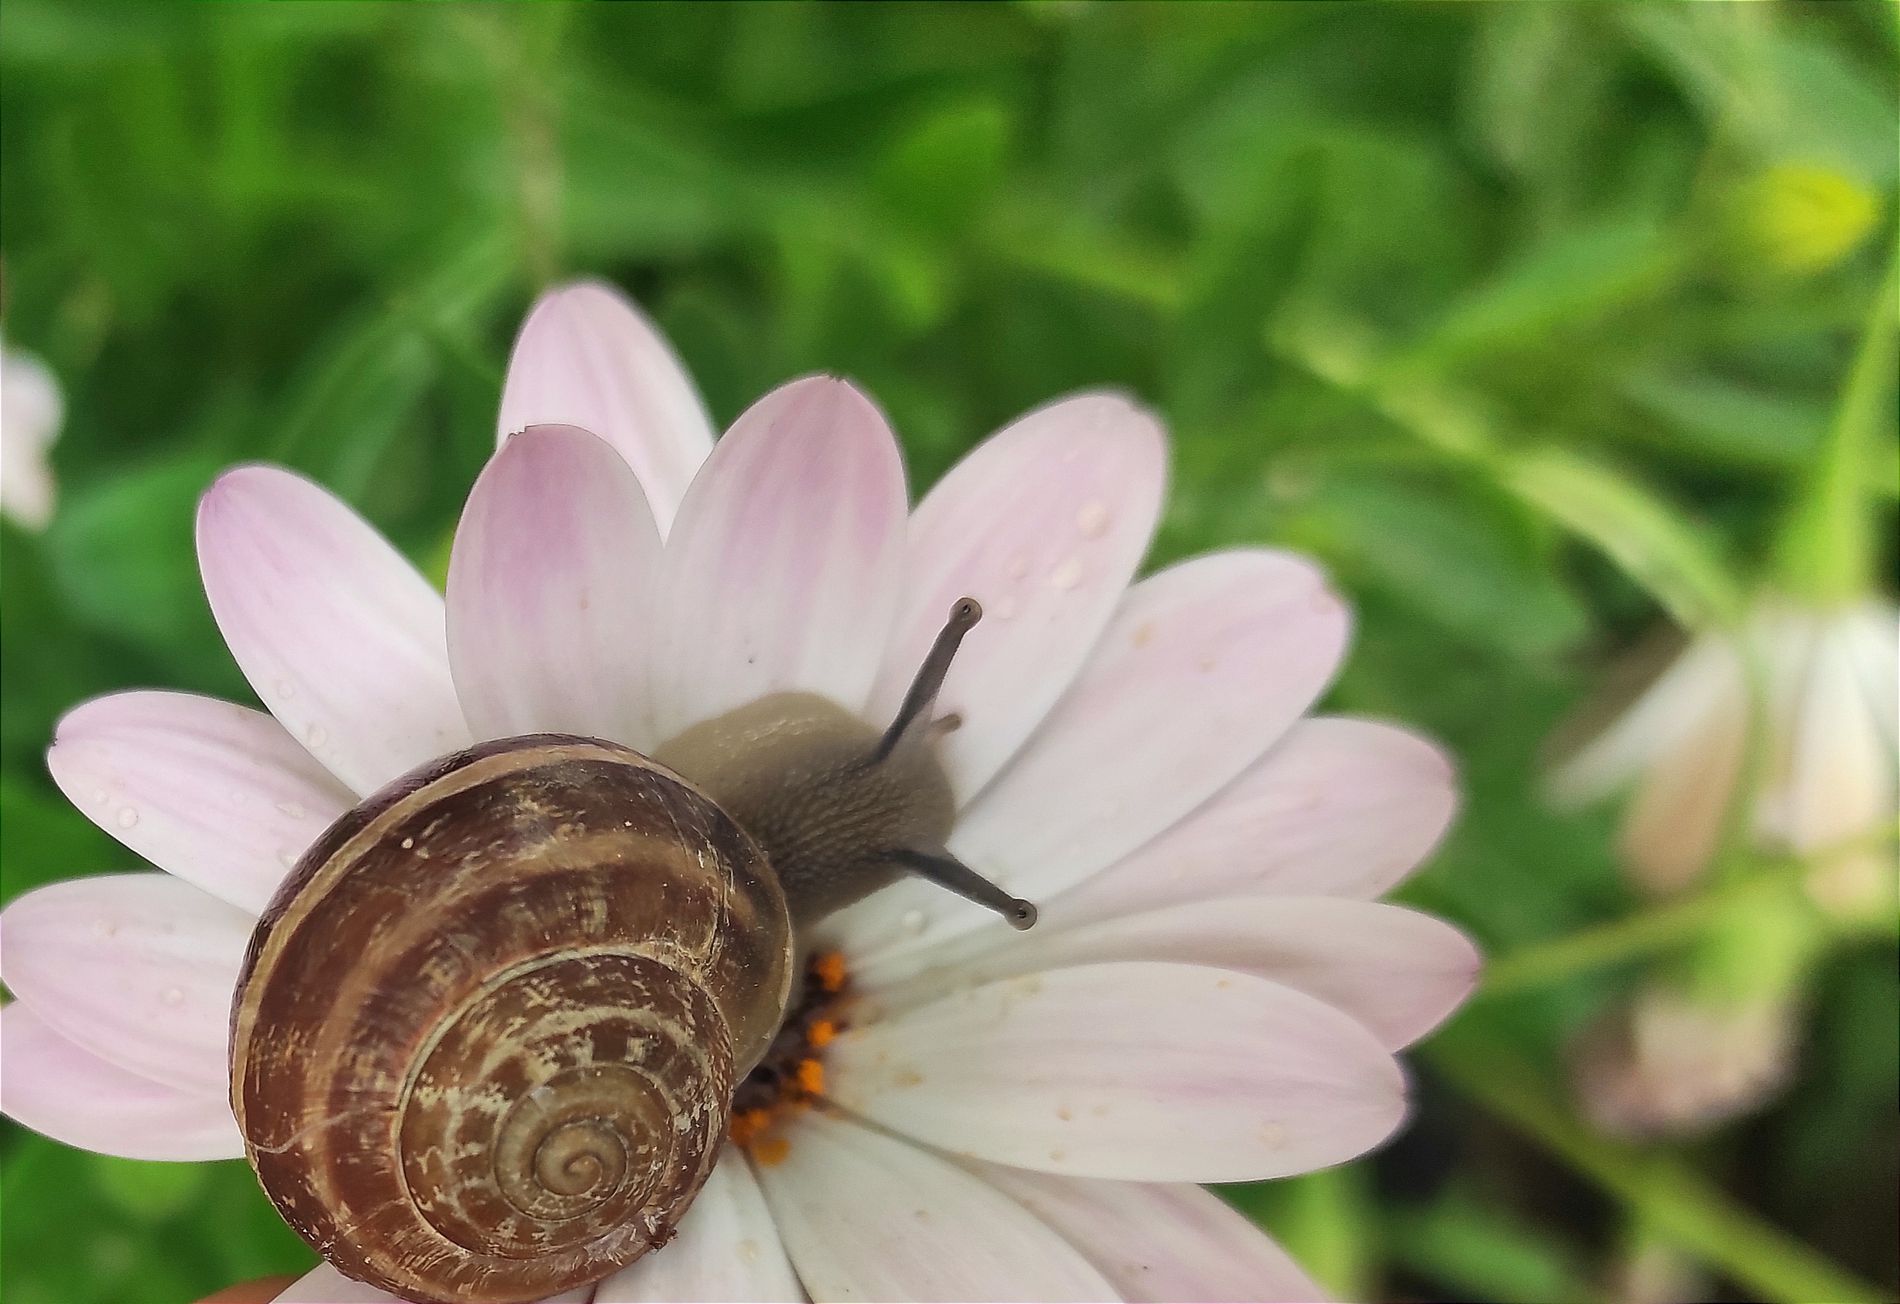
Snail on Flower
the image shows a snail standing on a pink flower. the snail's shell have a pattern on it. the background is blurred on nature view contains green plants and flowers.
This is a portrait taken at eye level that shows a snail standing on a pink flower. The background is blurred on nature view containing green plants and flowers. The mood is calm and the color palette is brown, pink and green.
Labels: Flower, Petal, Plant, Daisy, Anemone, Animal, Insect, Invertebrate, Snail, Geranium, blur background, Nature
Camera: Xiaomi Redmi Note 9 Pro
Aperture: F1.9
Exposure: 1/530 sec
ISO: 100
Focal length: 5.4 mm